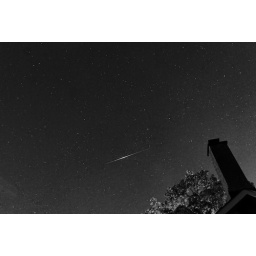
Iridium flare in black and white